Thomas Lauth

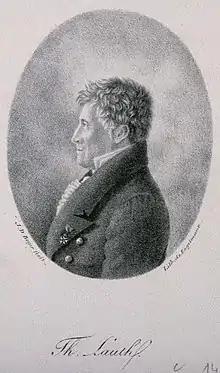
Thomas Lauth (1825)"– Coll. BNUS."

Thomas Lauth (19 August 1758, Strasbourg – 16 September 1826) was a French anatomist. He was the father of anatomist Ernest Alexandre Lauth (1803–1837).